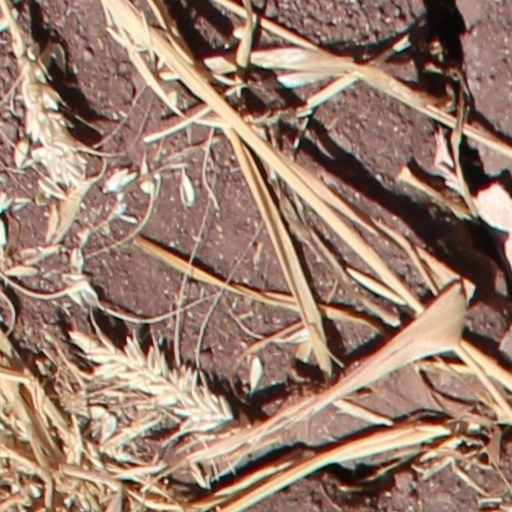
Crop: wheat